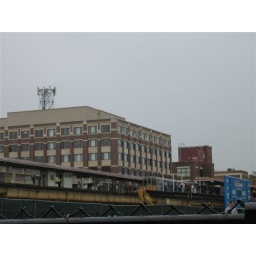
the train station right by the softball field